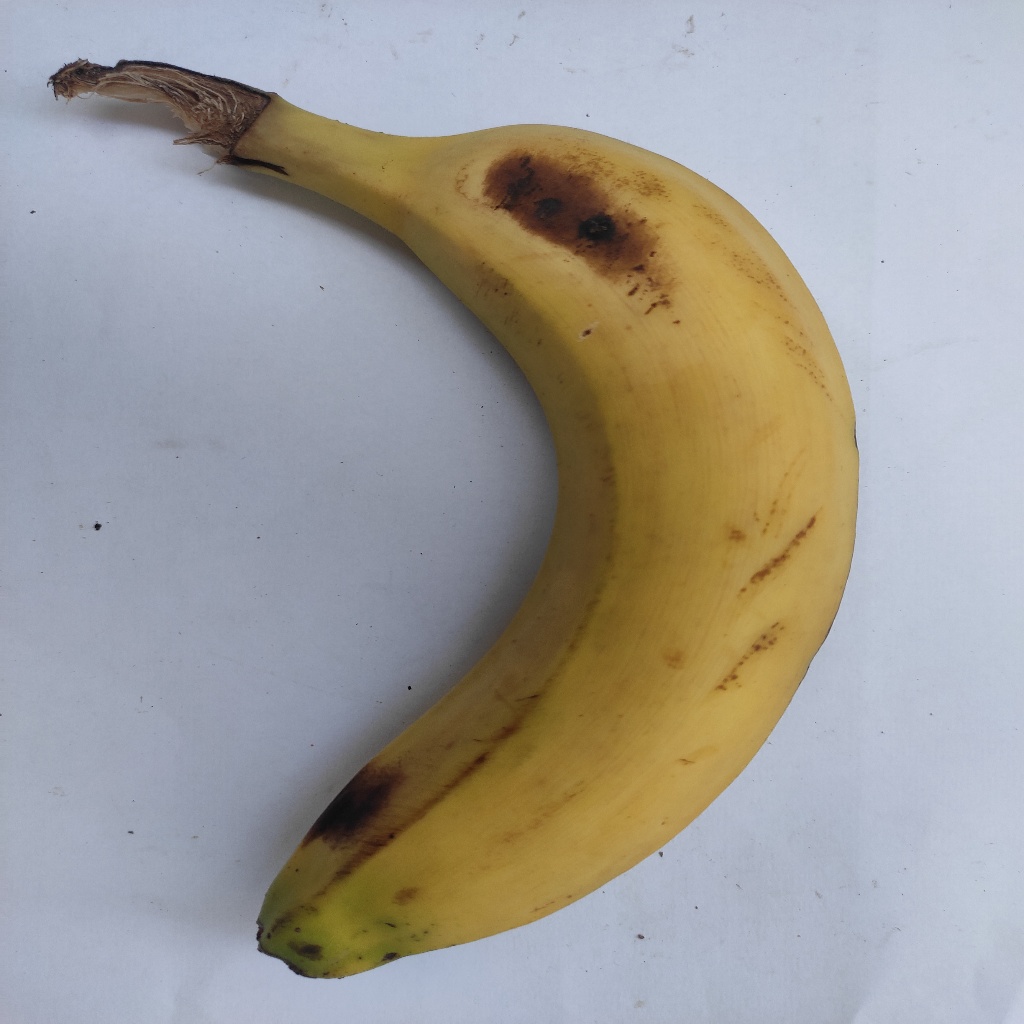
Crop: banana
Quality class: Class_A